Ladyfinger
Also known as:
ar - Arabic: بسكويت أصابع الست
bar - Bavarian: Bischgodn
bg - Bulgarian: Бишкоти
ca - Catalan: Melindro
cs - Czech: Piškot
da - Danish: Ladyfinger
de - German: Löffelbiskuit
eo - Esperanto: Savoja biskvito
es - Spanish: Bizcocho de soletilla
fr - French: Biscuit à la cuillère
he - Hebrew: בישקוט
hu - Hungarian: Babapiskóta
hy - Armenian: Սավոյարդի
it - Italian: Biscotto savoiardo
ja - Japanese: ビスコッティ・サヴォイアルディ
jv - Javanese: Driji wanita
ka - Georgian: სავოიარდი
ko - Korean: 사보이아르디
ms - Malay: Biskut jejari
nl - Dutch: Lange vinger
pms - Piedmontese: Savojard
ro - Romanian: Pișcot
ru - Russian: Савоярди
sk - Slovak: Piškóta
sv - Swedish: Savoiardikex
tr - Turkish: Kedidili
uk - Ukrainian: Савоярді
vi - Vietnamese: Bánh sâm panh
yue - Cantonese: 手指餅
zh - Chinese: 手指餅乾
Category: snack, dessert (biscuit)
Cuisine: French
Associated cuisines: French
Area: County of Savoy
Countries: France
Region: Western Europe

This dish is a low-density, dry, egg-based, sweet sponge cake biscuit roughly shaped like large fingers.

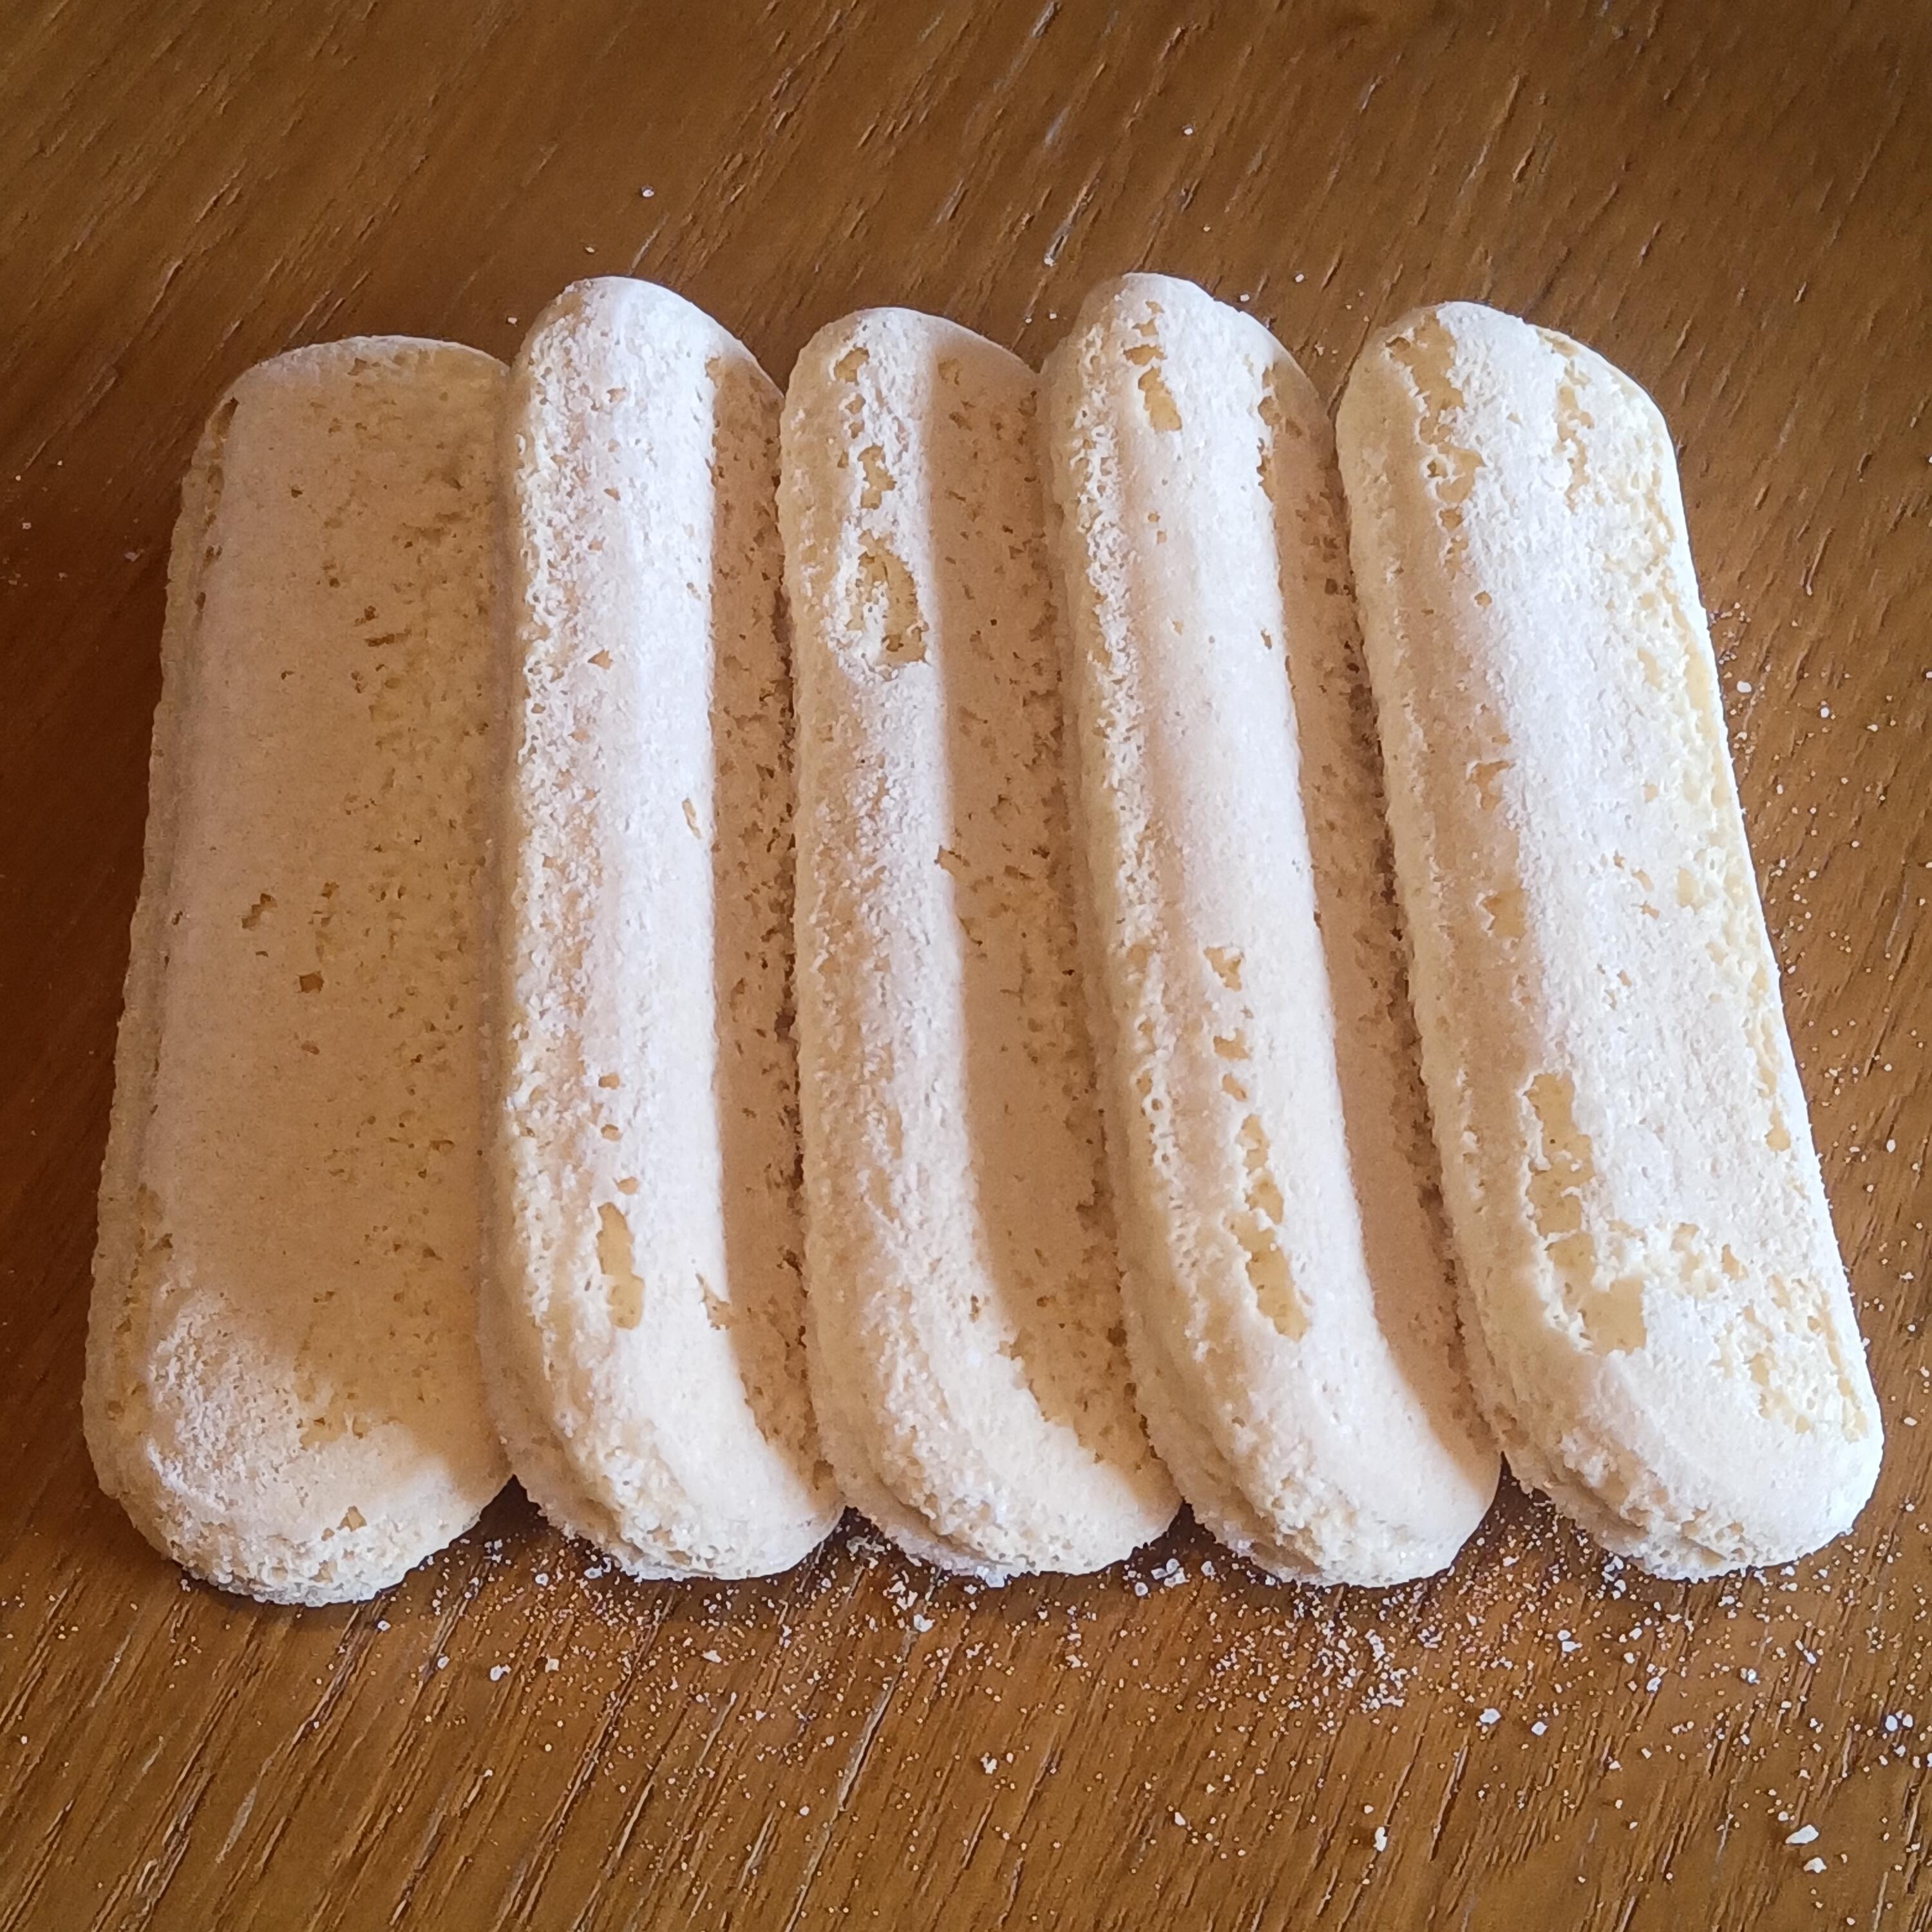
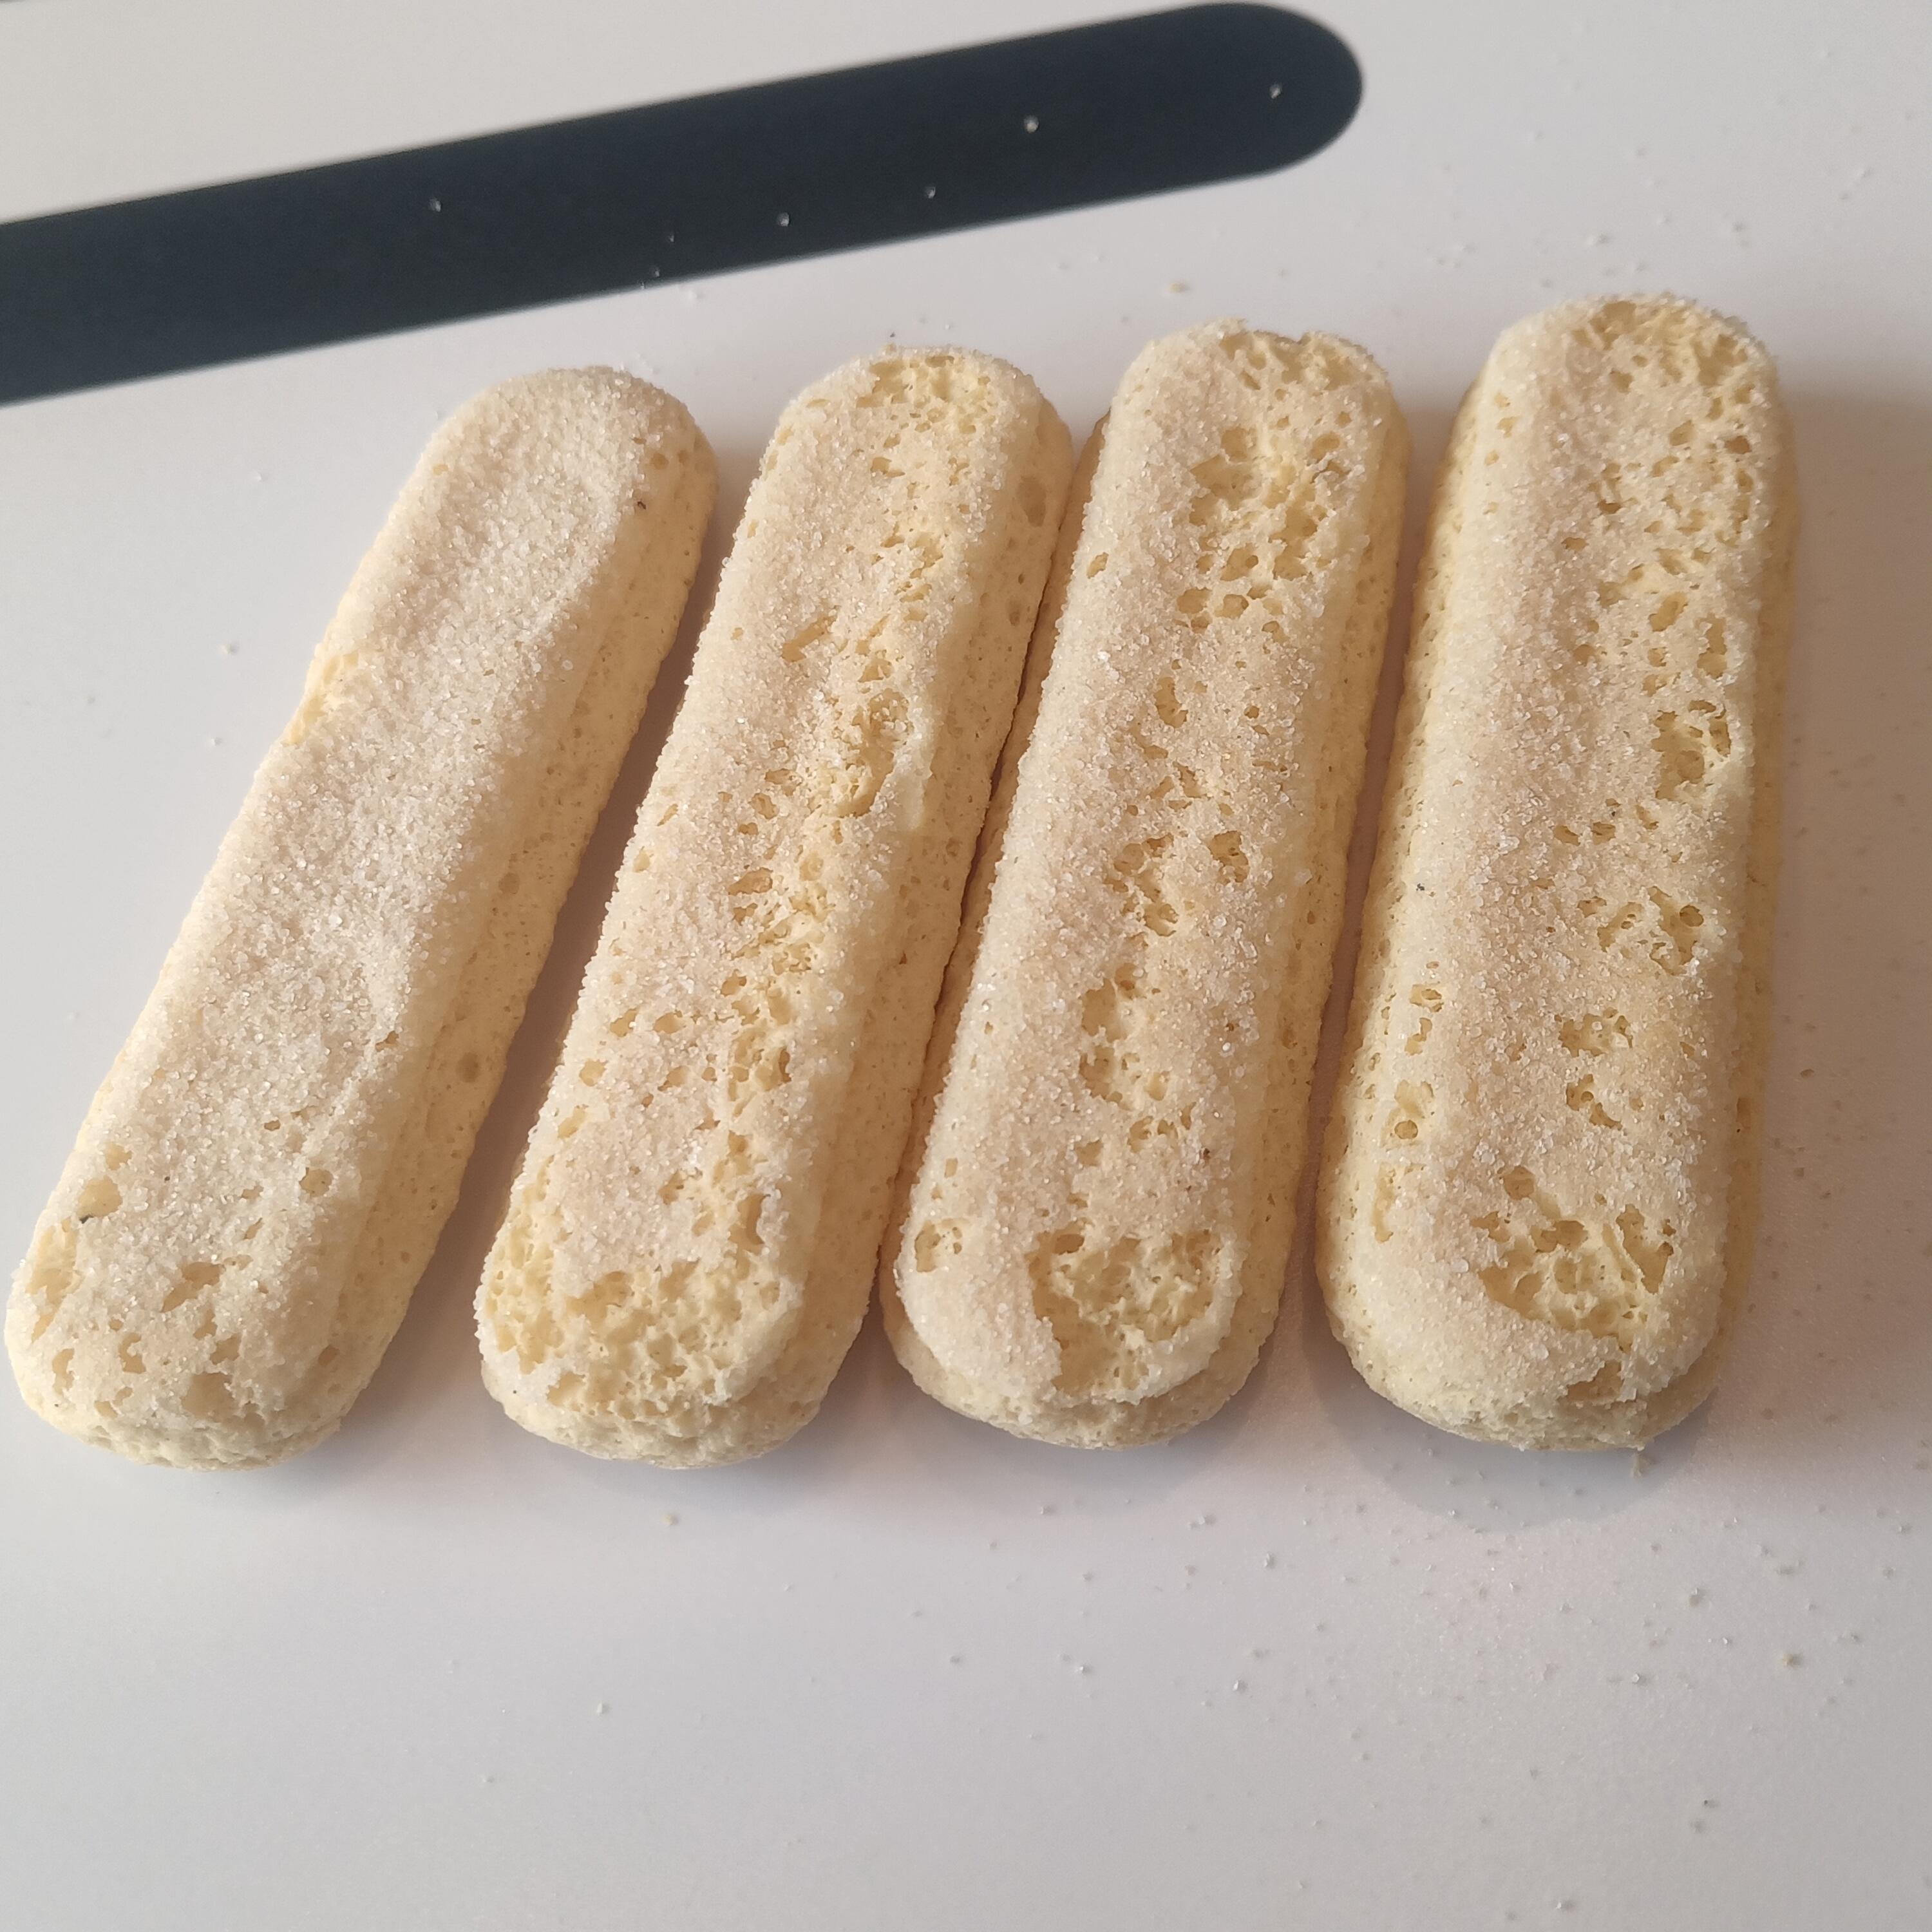
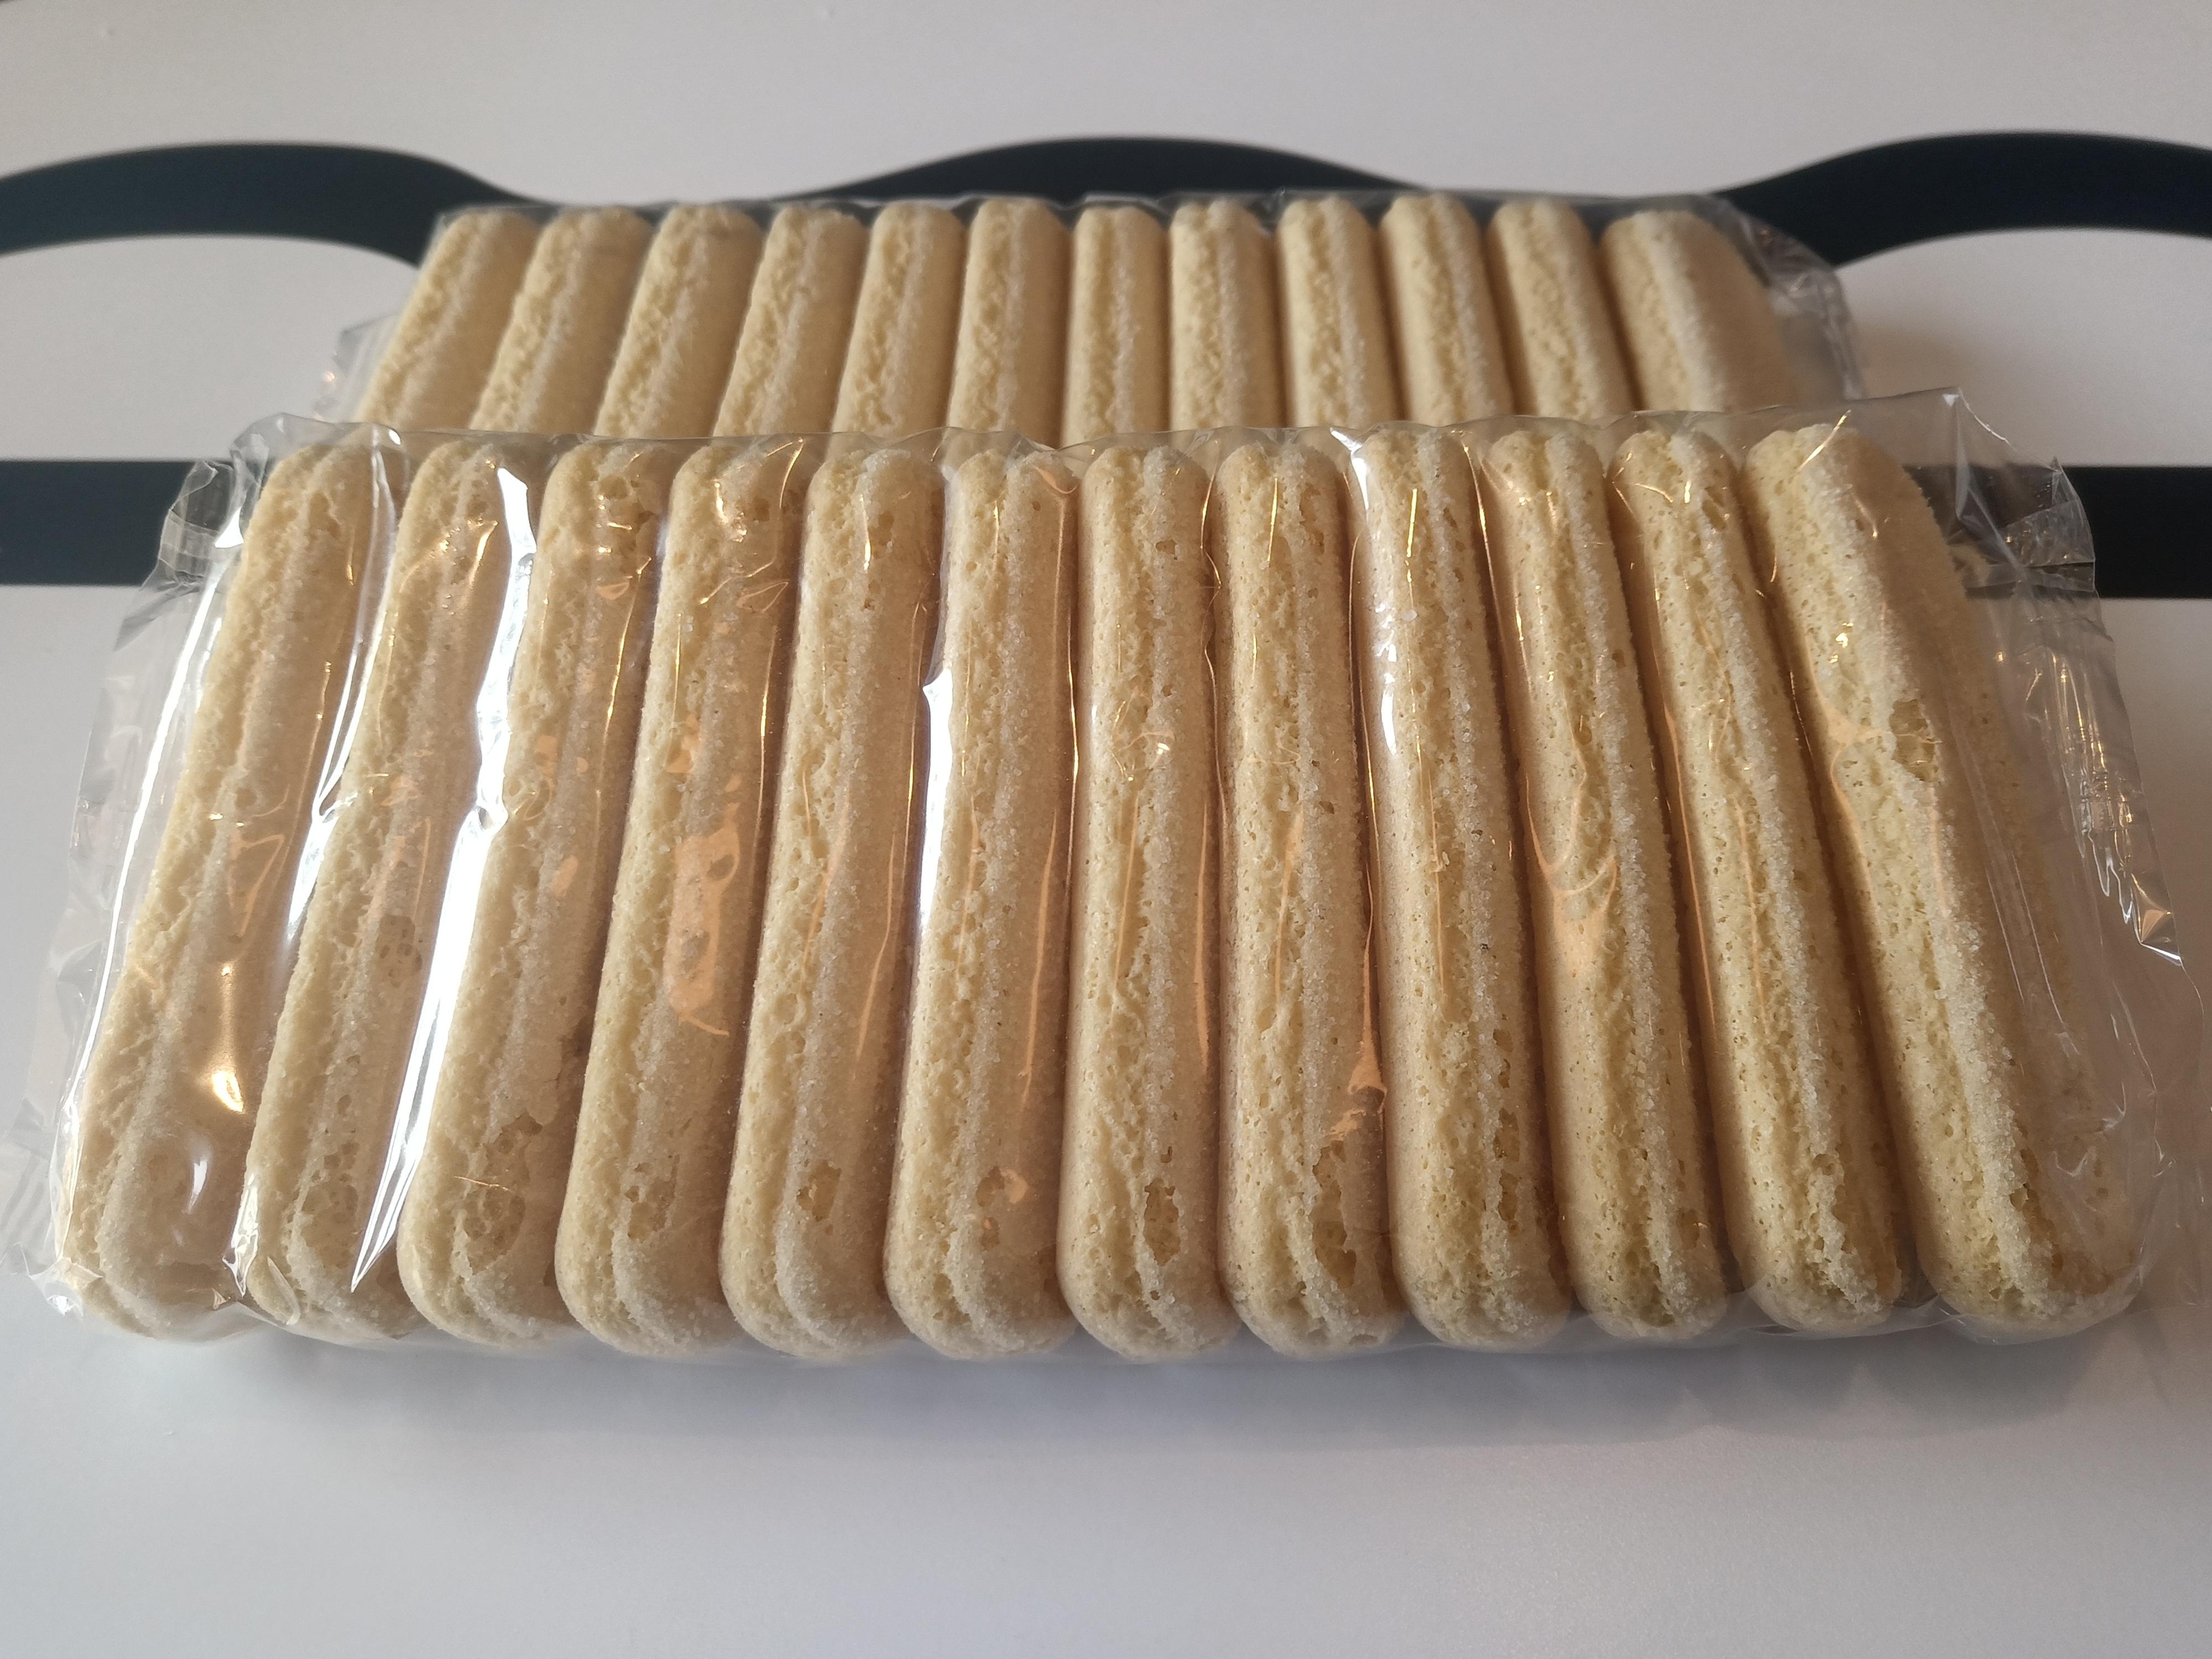